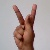
The image shows a hand gesture representing the letter 'K' in Indian Sign Language.